Sula Chapel

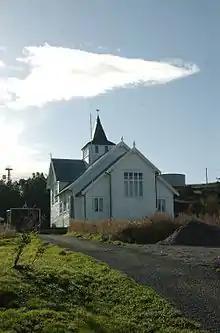
View of the church

The earliest existing historical records of the church date back to the year 1589, but the church was likely first established during the 12th century. The first church on the site was a small, wooden stave church located about east of the present church site. The church existed on the island for several centuries. The church originally had few or no windows or tower, but it did have a , an opening in the roof of a building to let smoke out of the fireplace and light in. In 1702, the church underwent extensive renovations including the replacement of windows, rafters, beams, and floors, as well as the tarring of the wooden shingles on the roof.